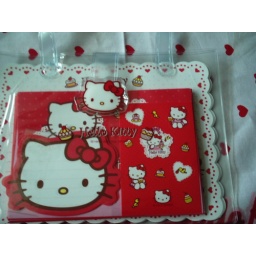
Cute Hello kitty cake letter set in handbag style folder. Bought at Selfridges.